Trinidad

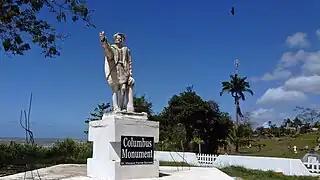
Moruga – Christopher Columbus monument. Columbus landed here on his third voyage in 1498. This is on the southern coast of the island of Trinidad

Trinidad is the larger, more populous island of the Republic of Trinidad and Tobago, the country. The island lies off the northeastern coast of Venezuela and sits on the continental shelf of South America. It is the southernmost island in the Caribbean. With an area of , it is also the fifth-largest in the Caribbean.